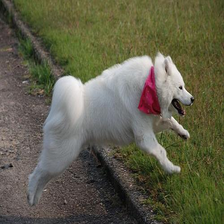
Species: dog
Breed: samoyed